FN FNC

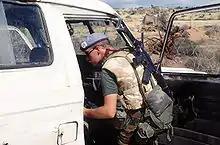
A Belgian soldier conducting traffic inspections in Somalia in 1993, part of the multinational Unified Task Force.

The Swedish service rifle built by Carl Gustafs stads gevärsfaktori (then part of FFV and currently BAE Systems Bofors) is a modernized Model 2000 rifle without the 3-round burst fire control setting. It was accepted into service in 1986 as the Ak 5 after extensive trials and receiving several modifications and replaced the 7.62mm Automatkarbin 4 (a licensed version of the Heckler & Koch G3). Bofors has produced several variants of the basic Ak 5: the Ak 5B (equipped with a British 4× SUSAT optical sight but no mechanical iron sights), the Ak 5C (a modular variant designed for compatibility with various accessories), and the Ak 5D (a compact variant for vehicle crews and rangers).